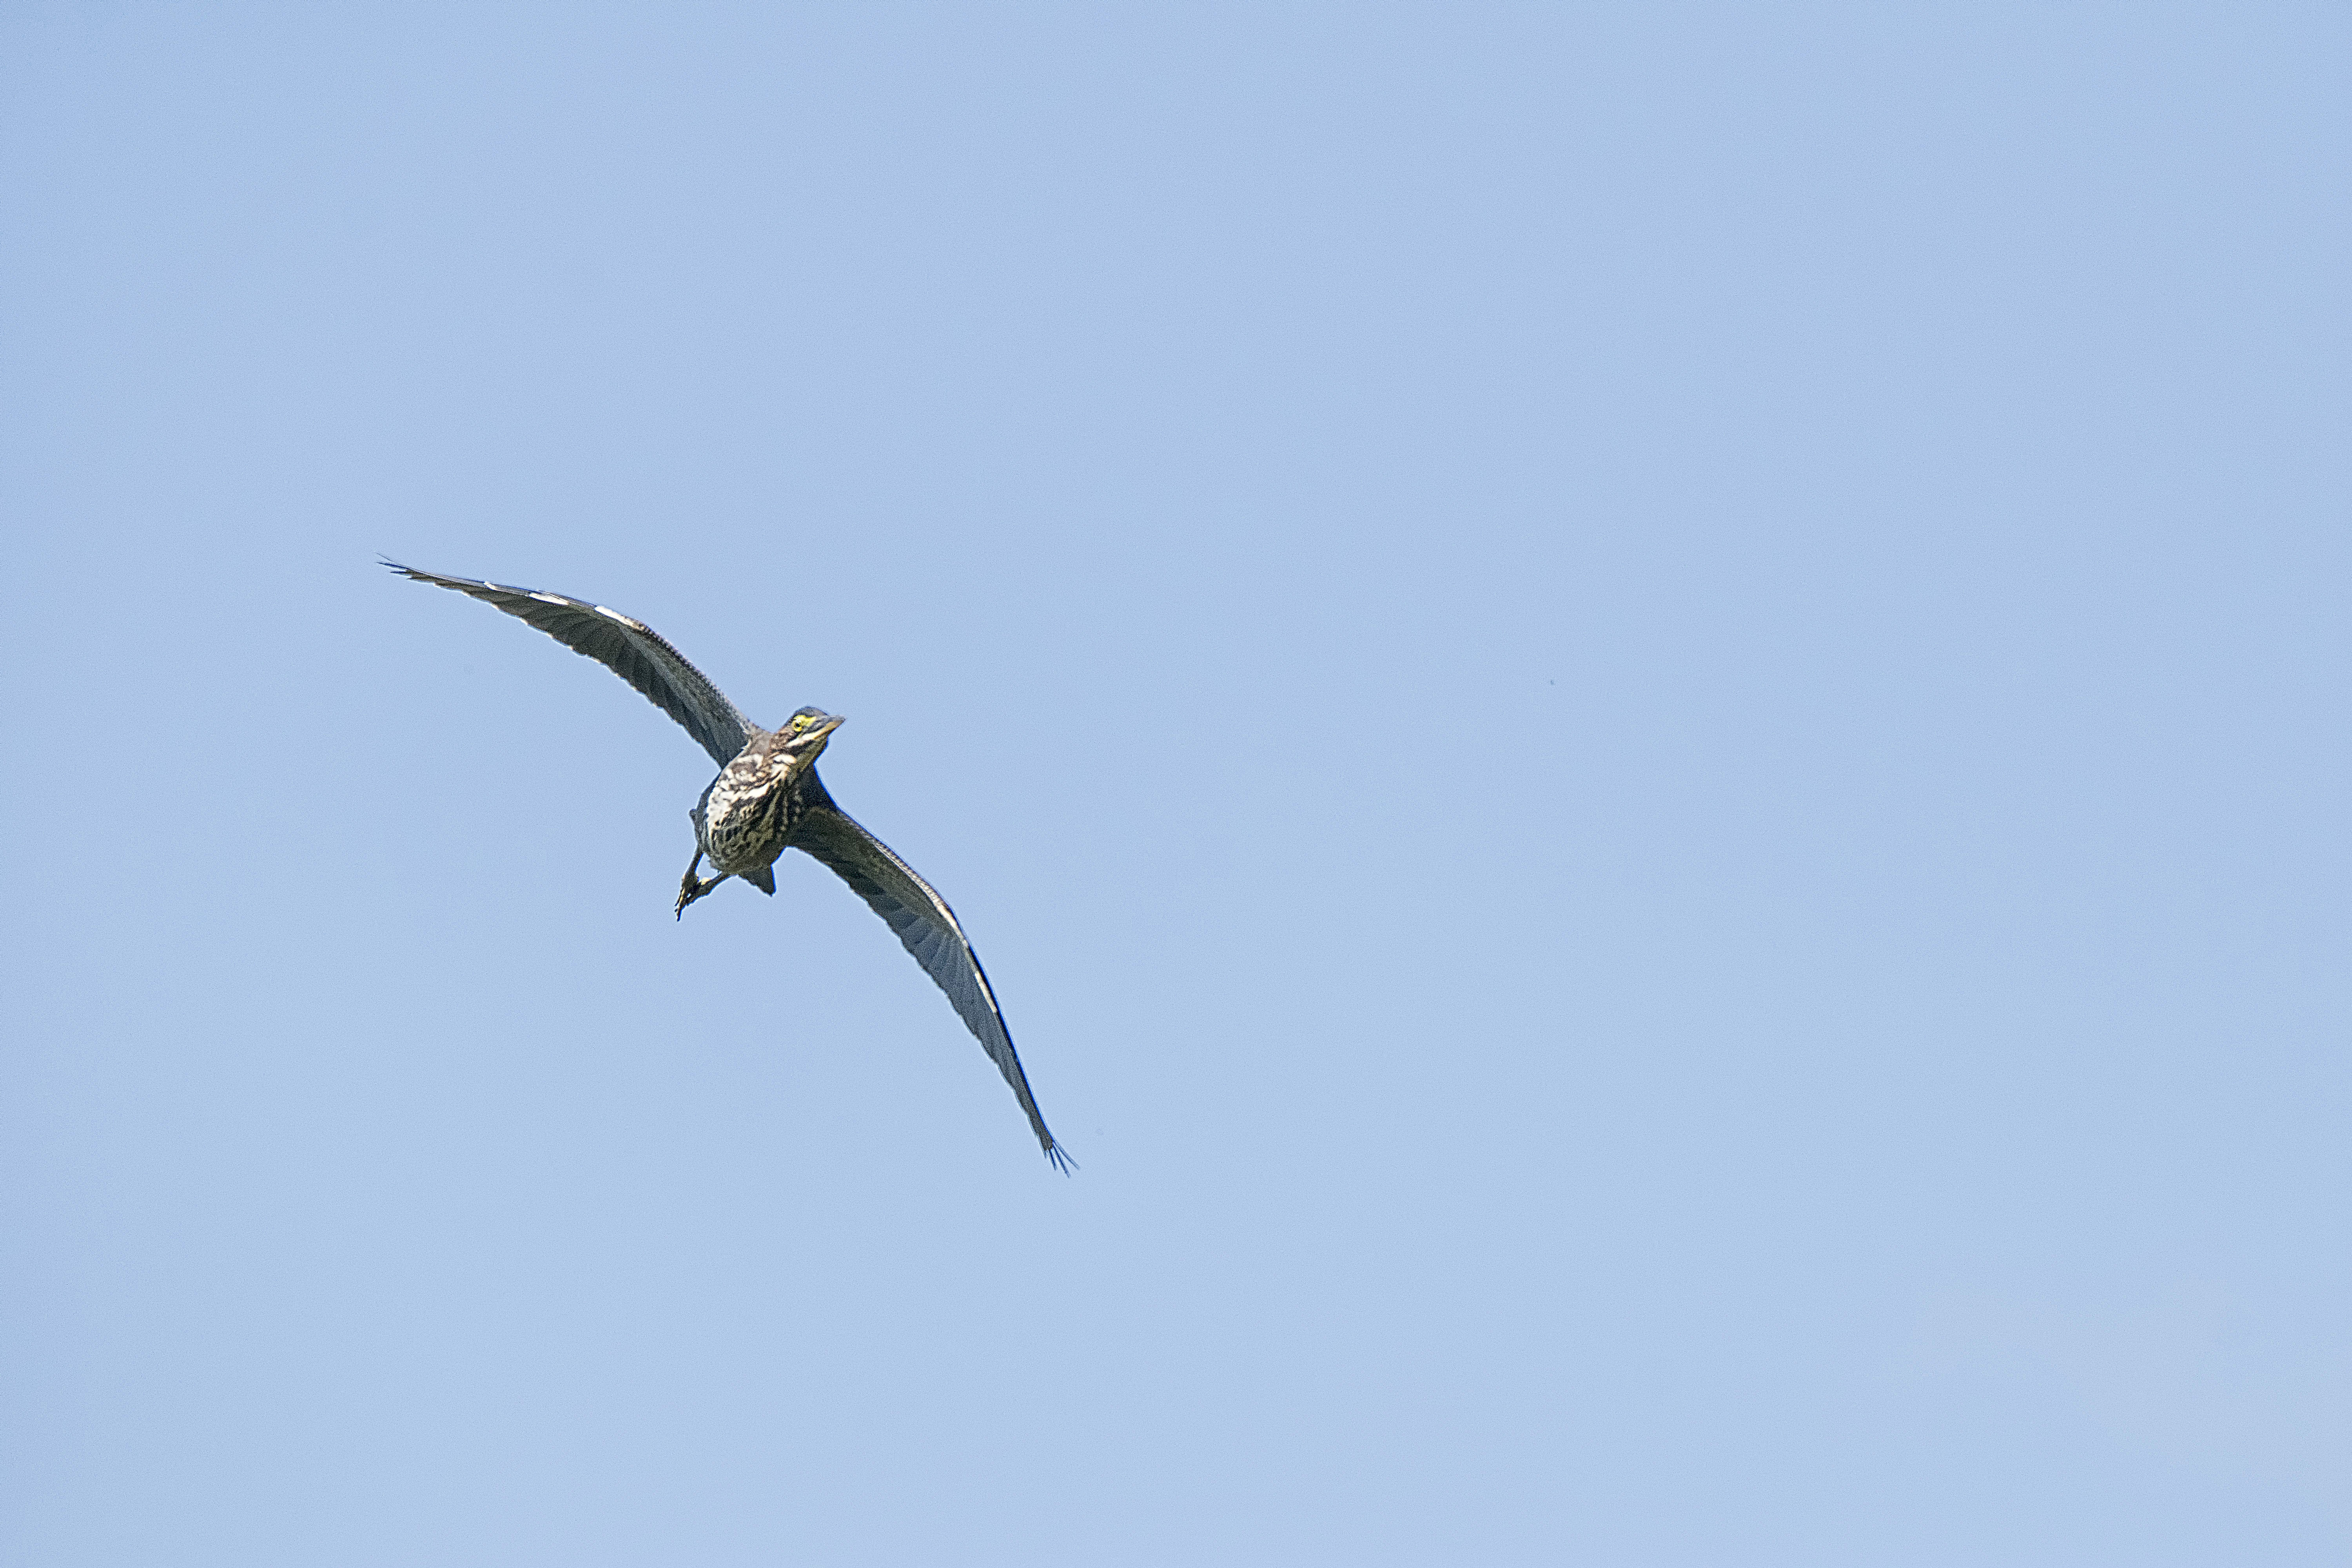
bird, wing, seabird, green, flight, bird of prey, canada, vertebrate, vert, quebec, heron, sherbrooke, oiseau, accipitriformes